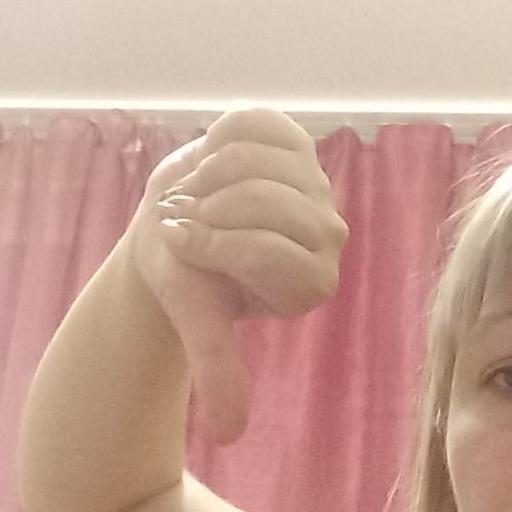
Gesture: dislike